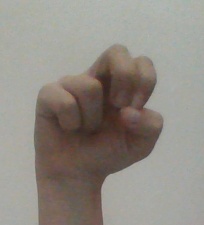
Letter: gaaf